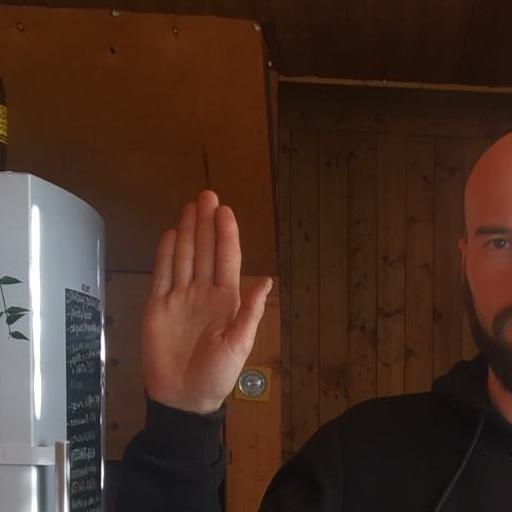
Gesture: stop